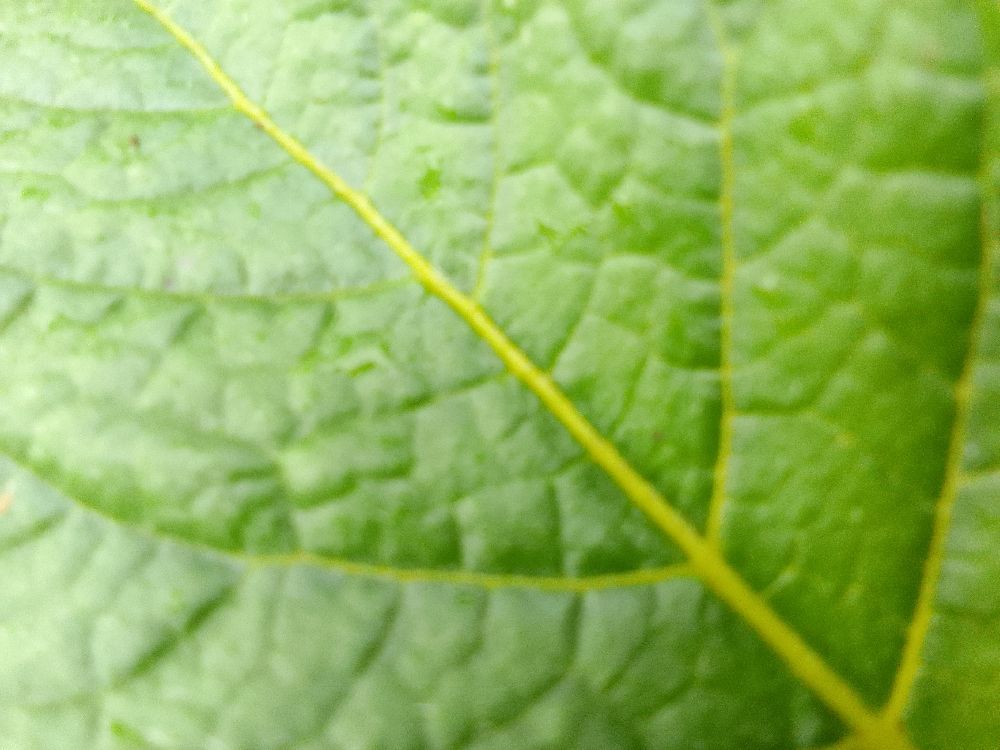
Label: Healthy